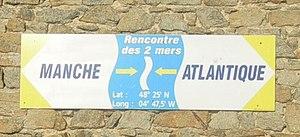
Écriteau de la pointe de Corsen Plouarzel, France